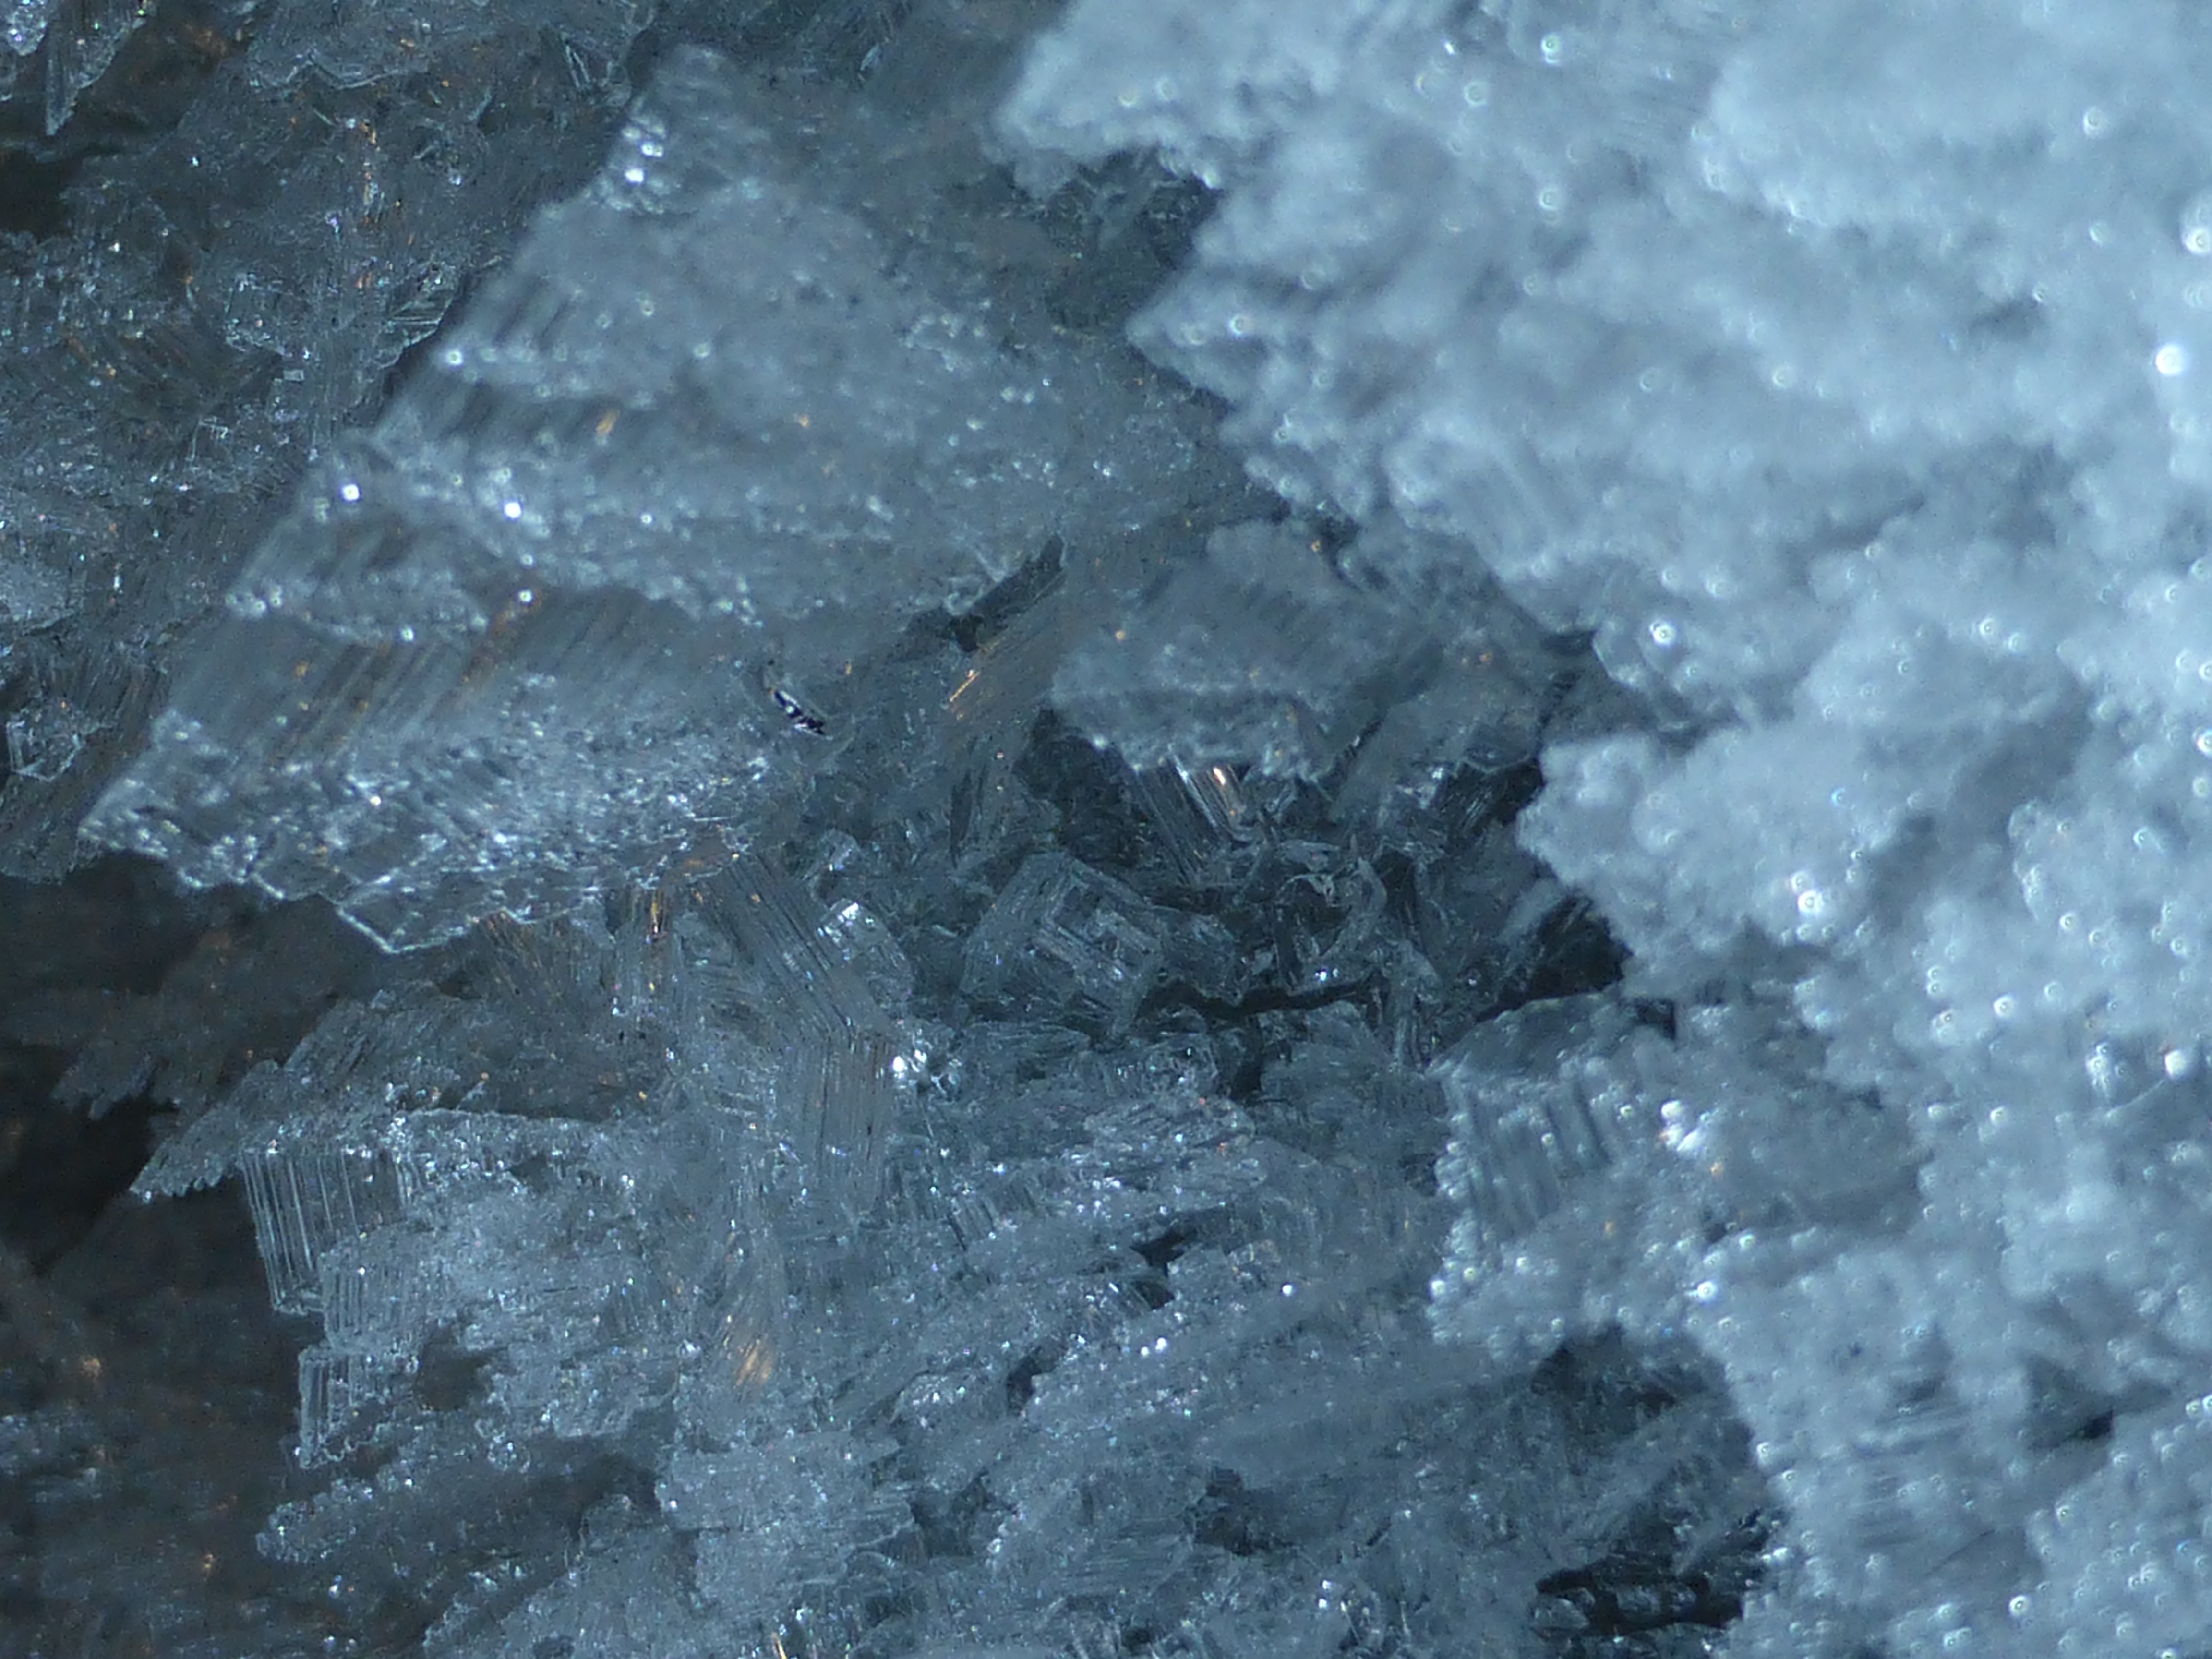
snow, winter, frost, ice, natural, weather, freeze, blue, icy, crystal, melting, freezing, geological phenomenon